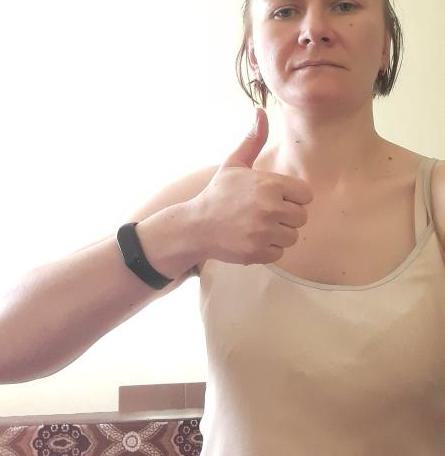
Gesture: like